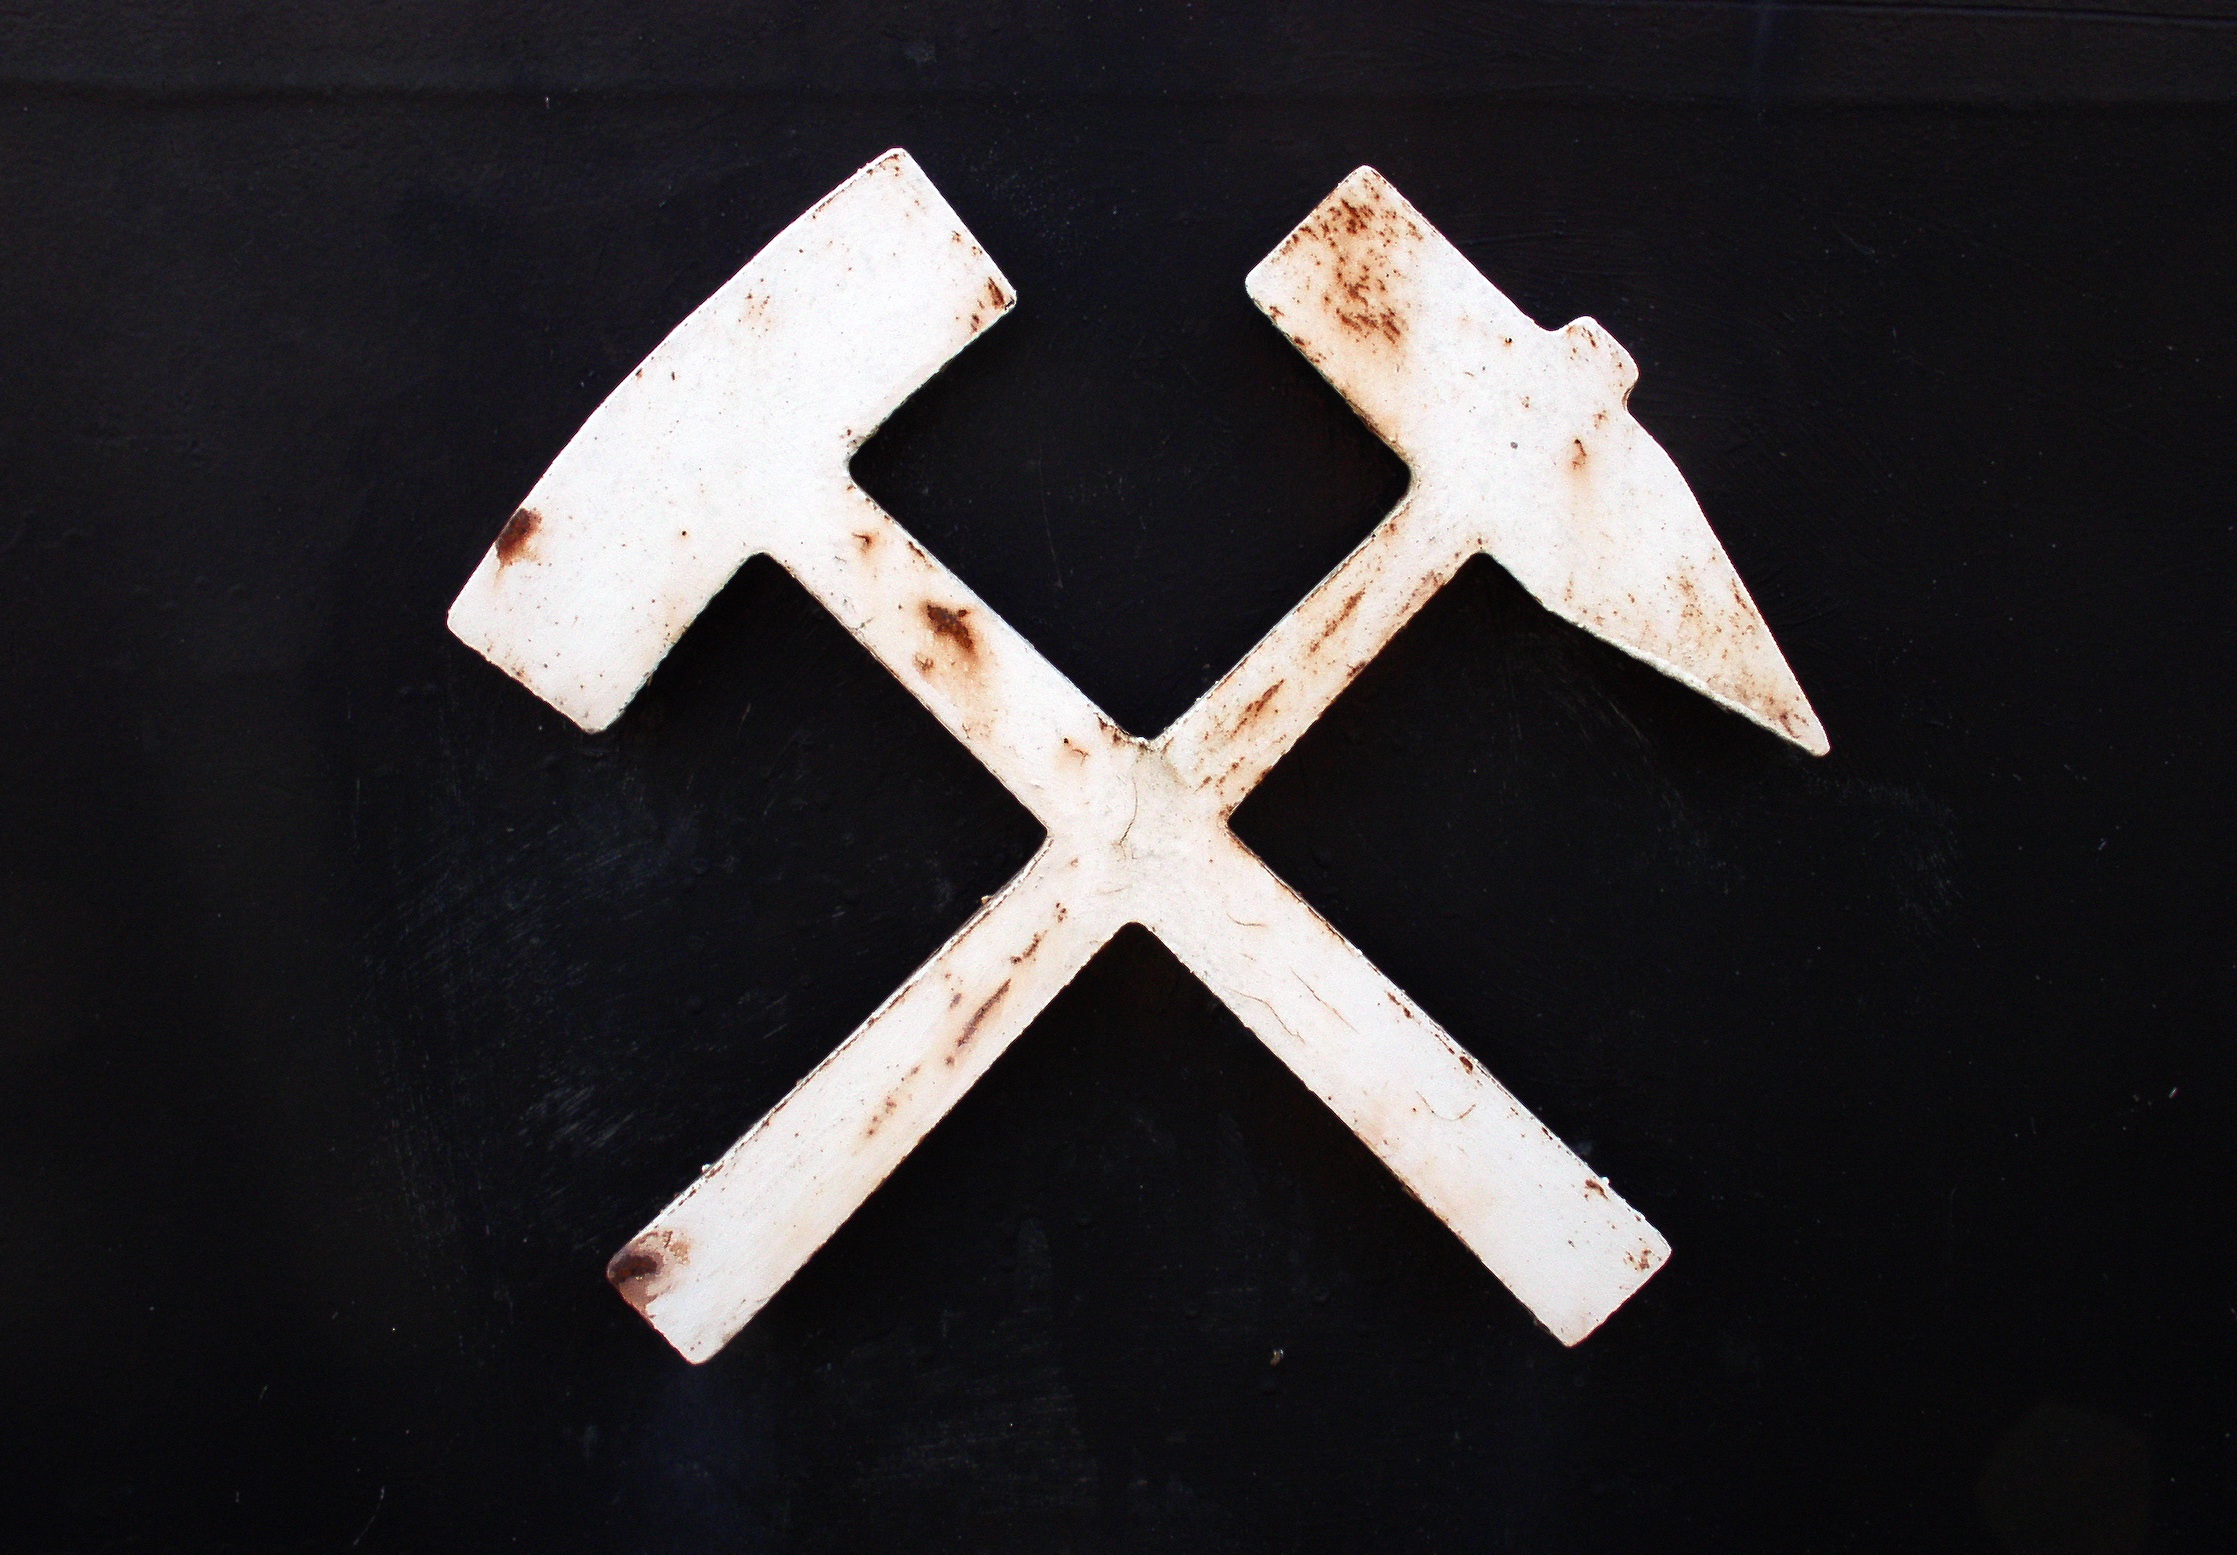
wood, number, symbol, industry, cross, jewellery, iron, bill, historically, crucifix, carbon, mining, ruhr area, industrial heritage, pott, coal pot, hard coal, hammers and iron, sticks mallets